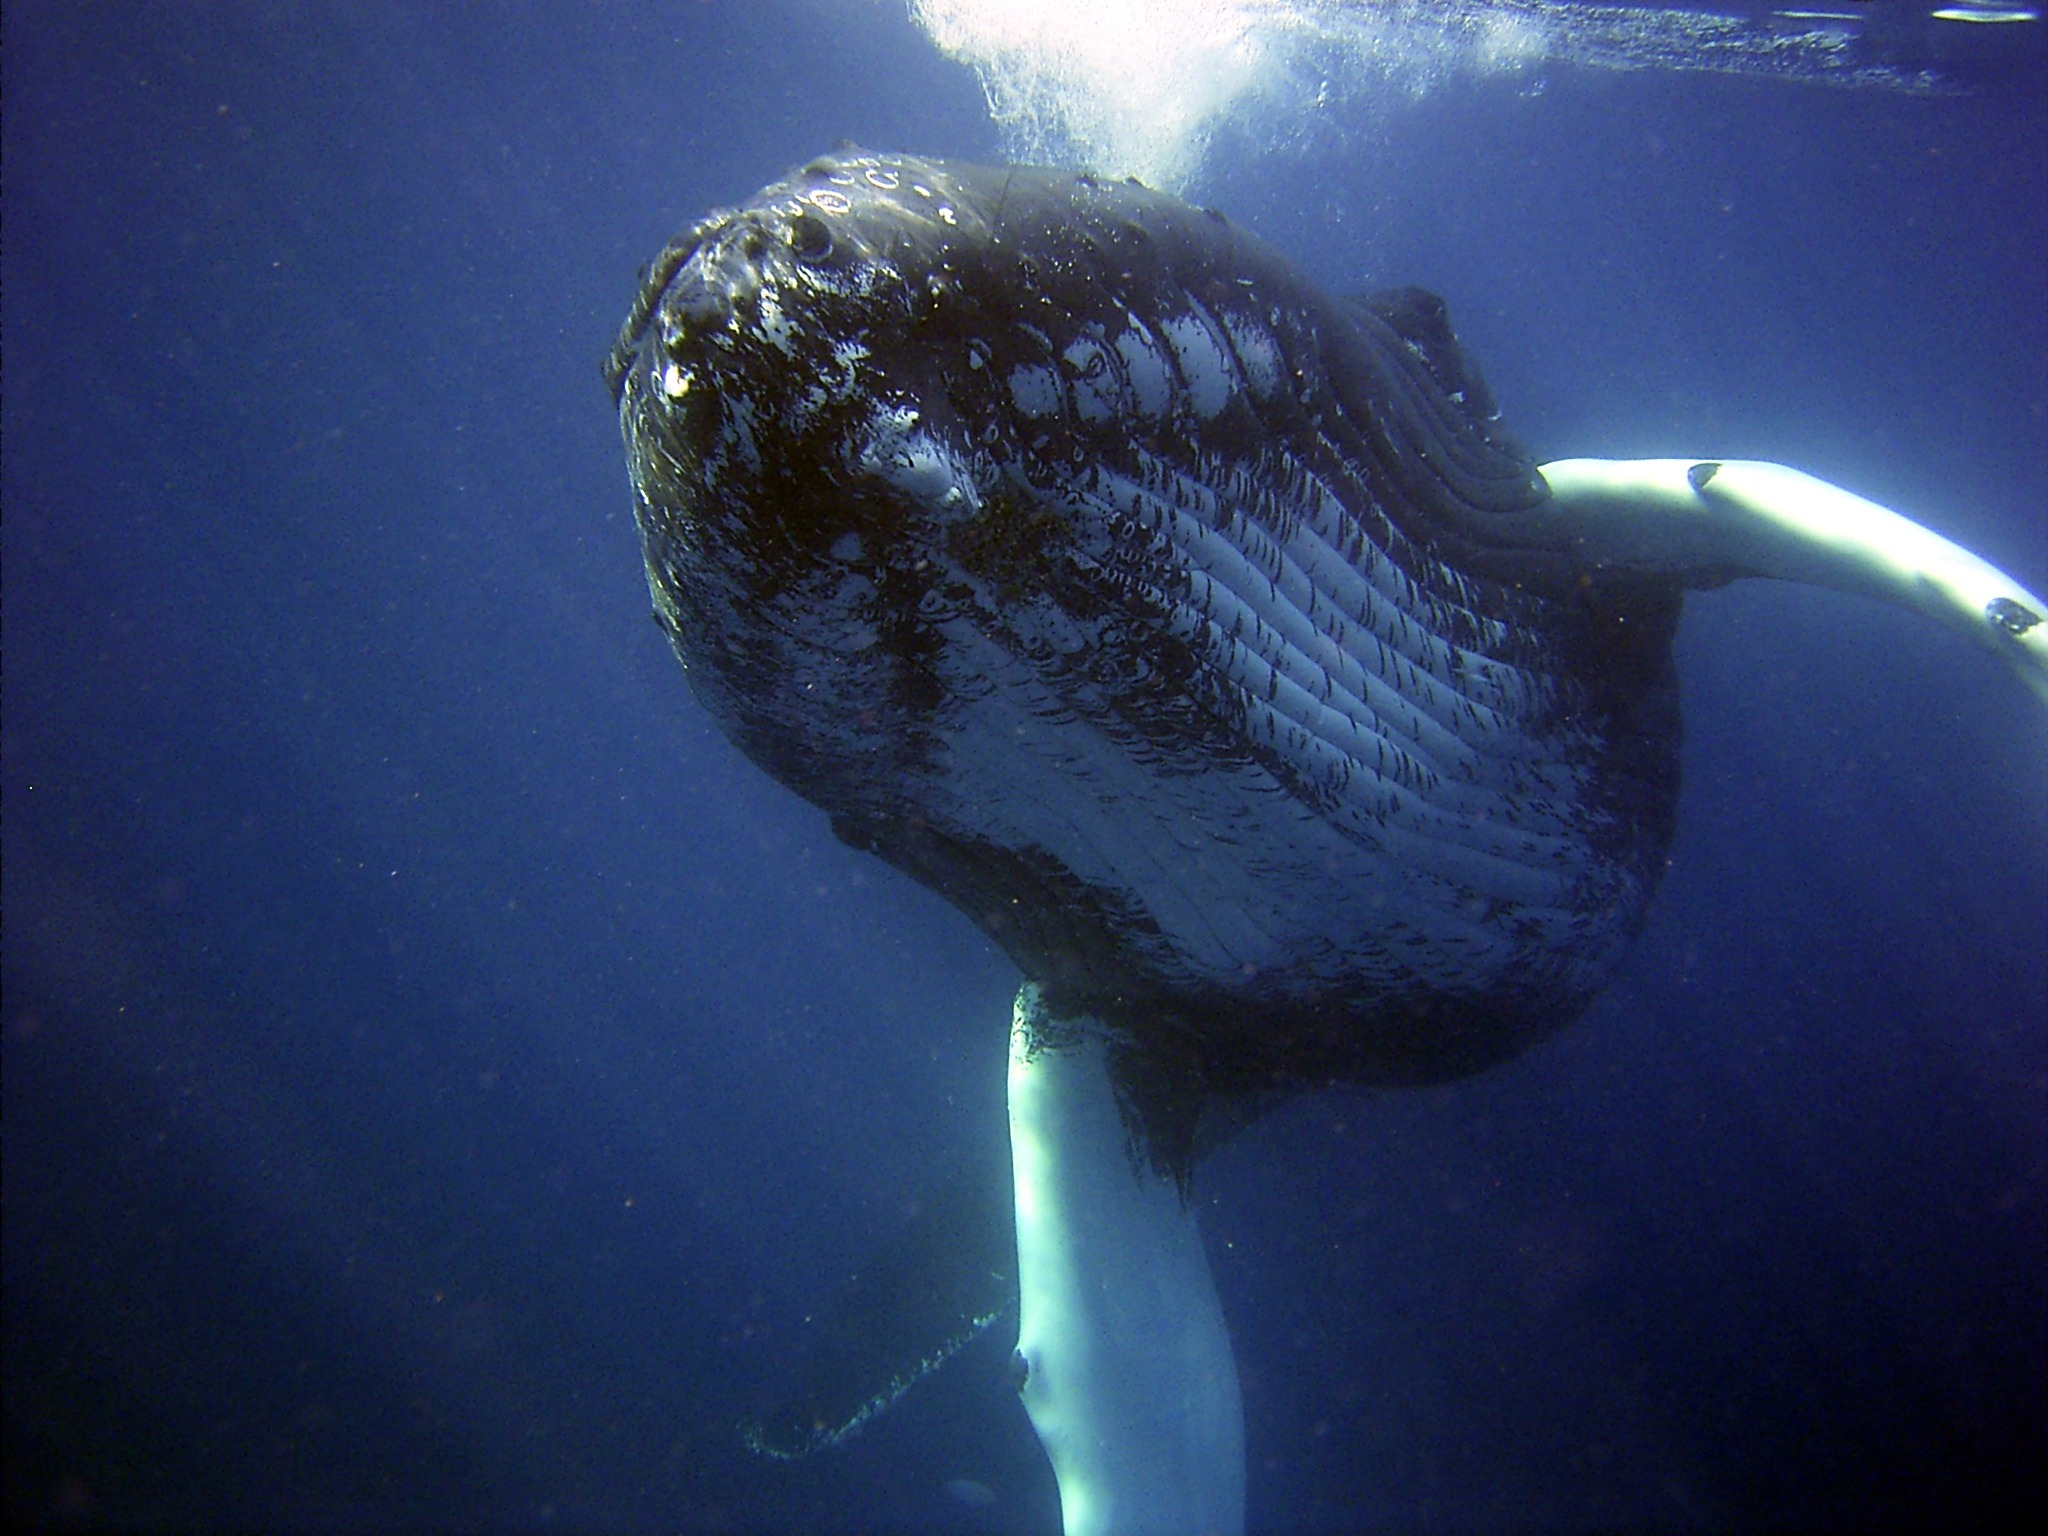
sea, water, nature, ocean, underwater, biology, mammal, swimming, humpback whale, freediving, close up, vertebrate, whale, large, huge, humpback, gigantic, marine mammal, marine biology, whales dolphins and porpoises